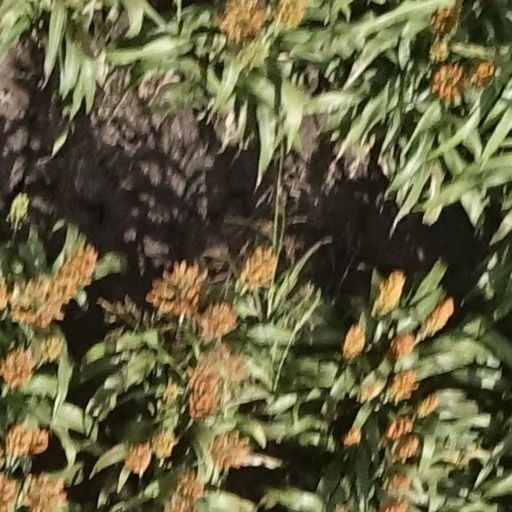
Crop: sorghum